Melvin Choo

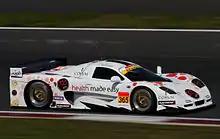
Choo qualifying a Mosler MT900 at the 400km of Fuji in 2010.

Choo competed in the final two rounds of the 2008 FIA World Touring Car Championship, becoming the first driver from Singapore to compete in the WTCC. He drove for the Thunder Asia Racing Team in a BMW 320si with a best placed result of 20th at Okayama Circuit, Japan. He also finished as runner-up in Division Two of the Asian Touring Car Championship in 2008, after finishing third in 2007. Other races participated in 2008 includes the Aston Martin Asia Cup, and finishing as runner-up in Class B of the Porsche Carrera Cup Asia.